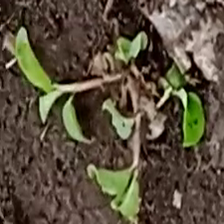
Weed species: Kena_(Commplina_benghalensio)